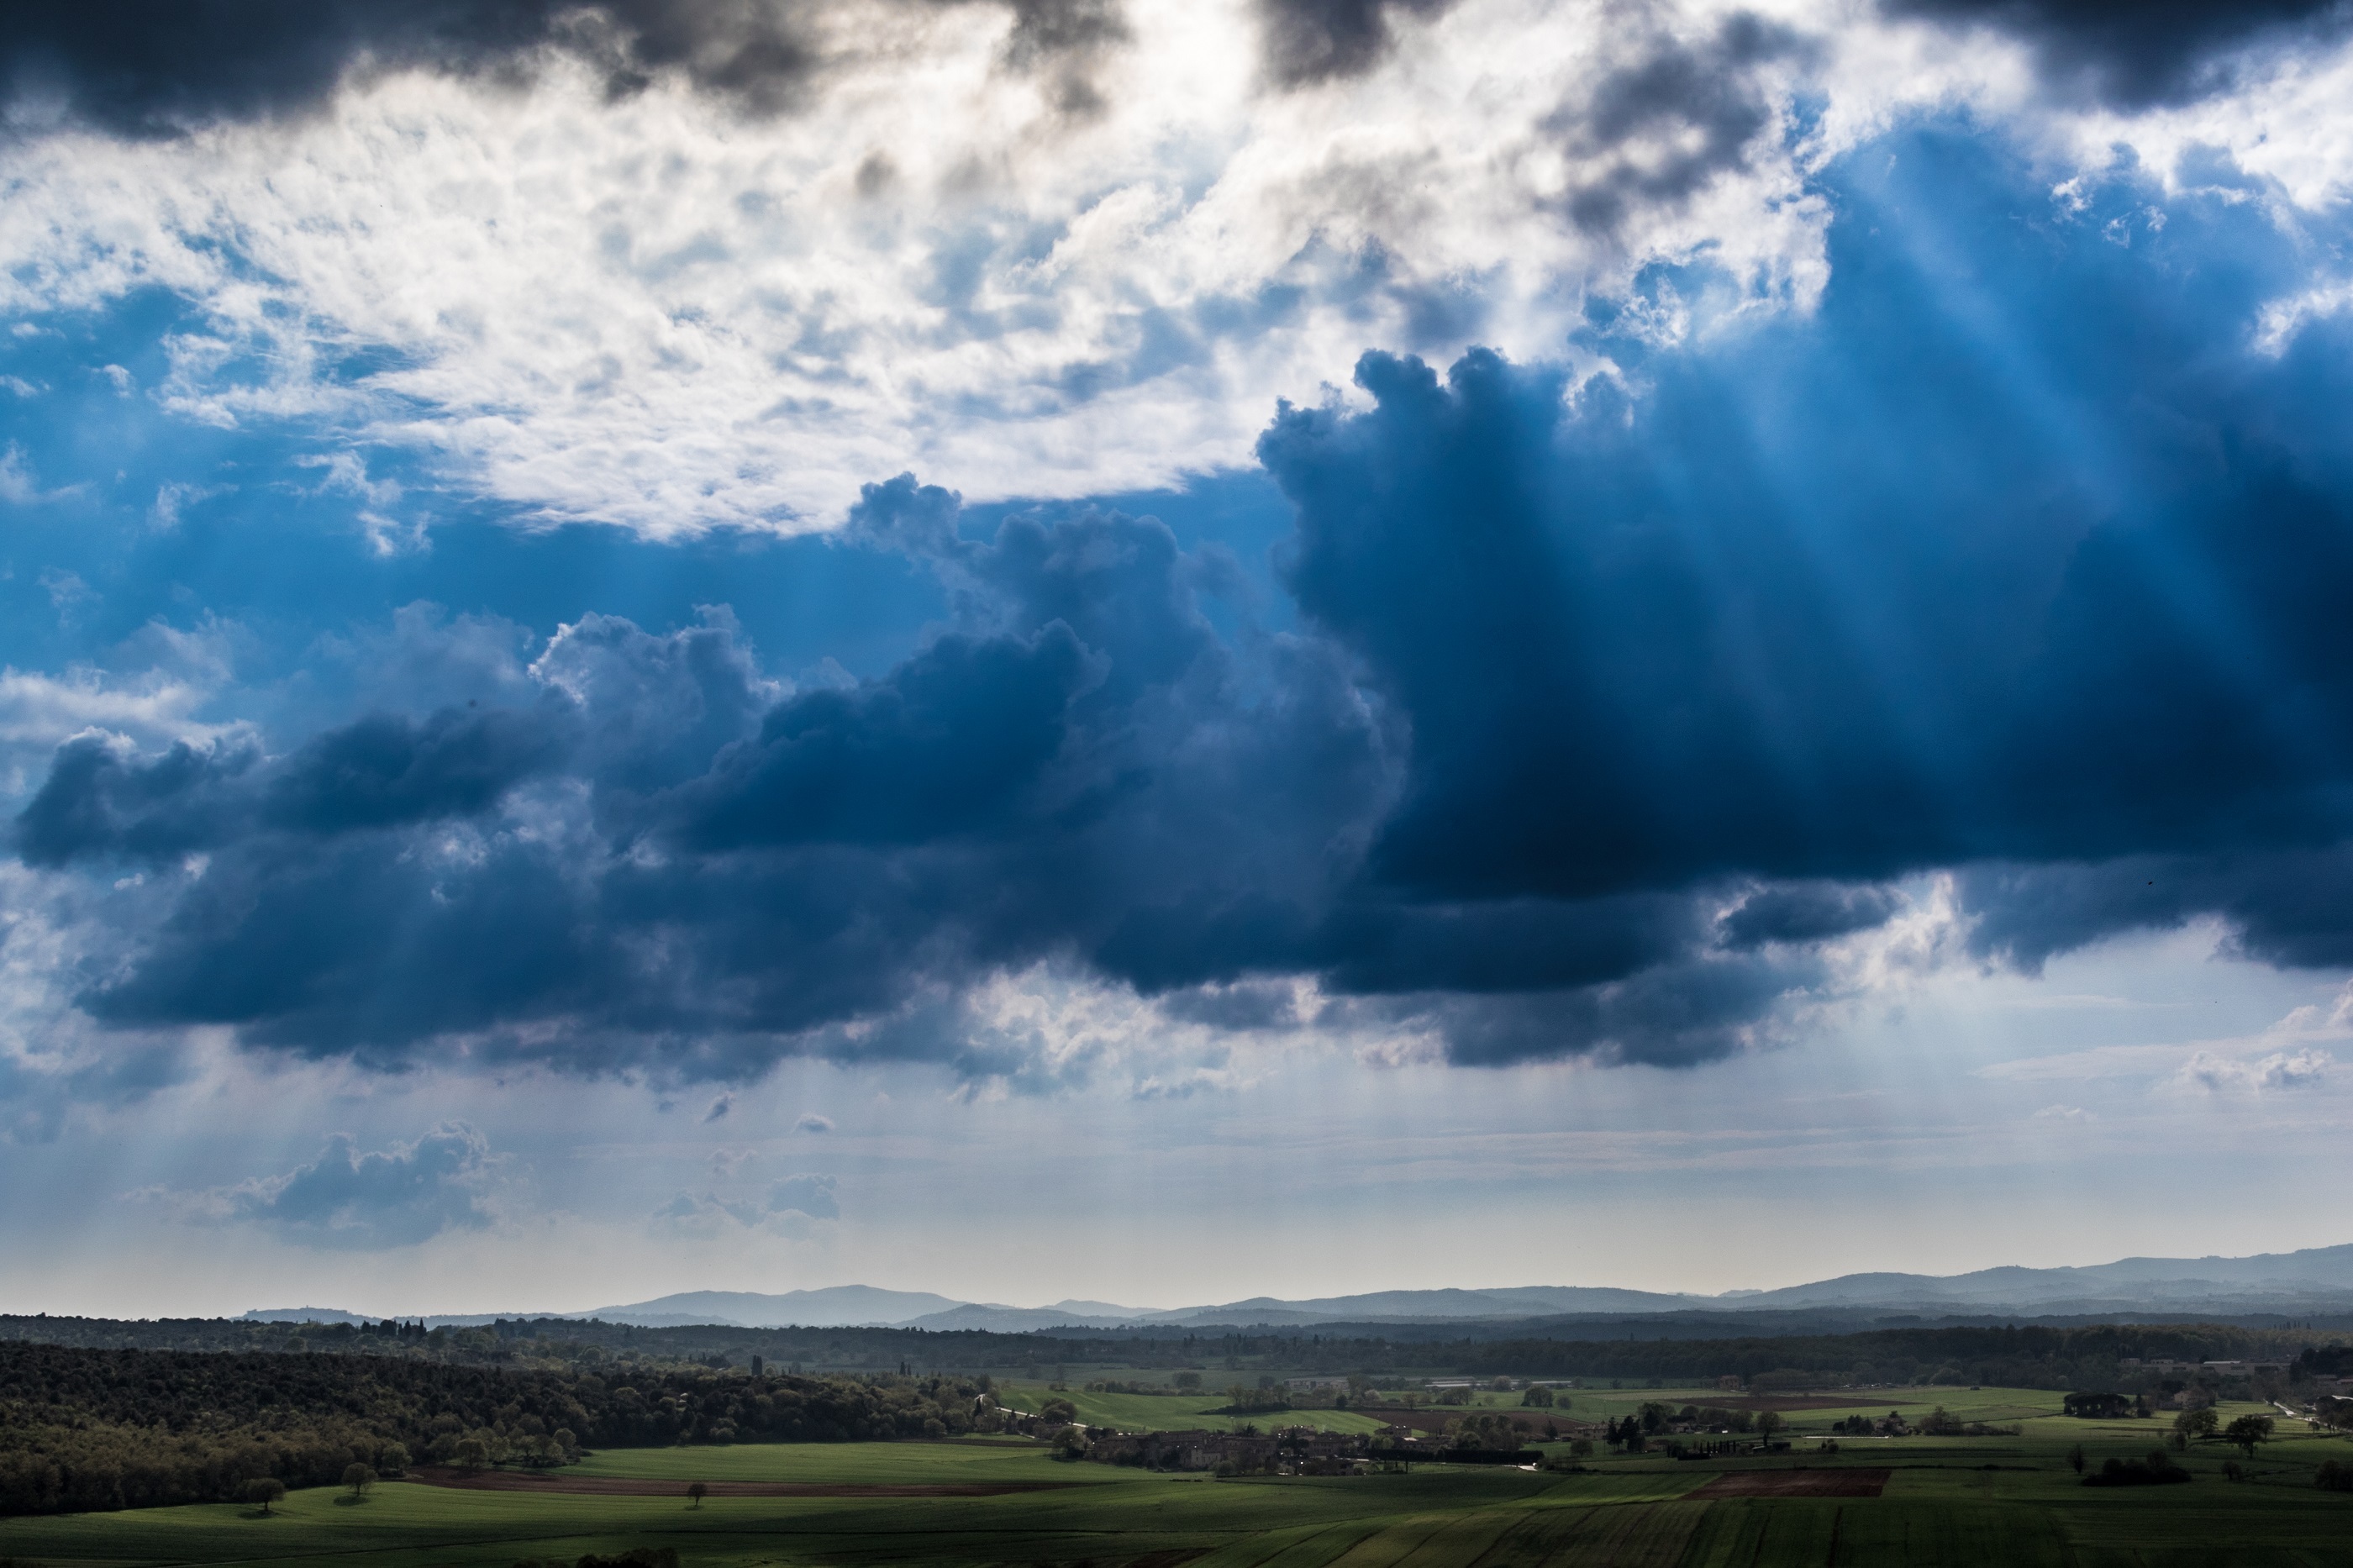
landscape, nature, horizon, cloud, sky, sun, prairie, countryside, sunlight, morning, atmosphere, panorama, dusk, europe, scenic, weather, storm, cumulus, italy, tuscany, plain, thunder, clouds, thunderstorm, crepuscular rays, meteorological phenomenon, atmospheric phenomenon, atmosphere of earth